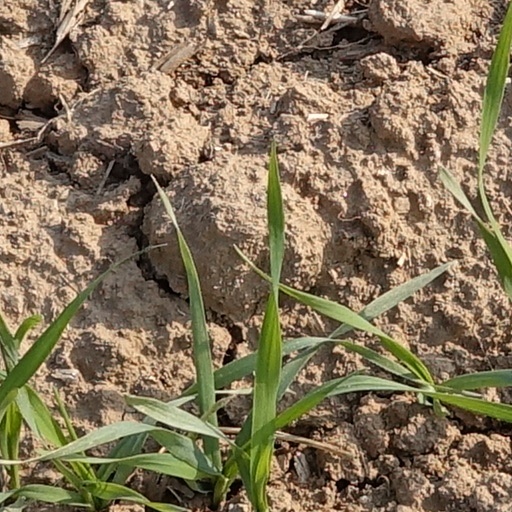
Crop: wheat